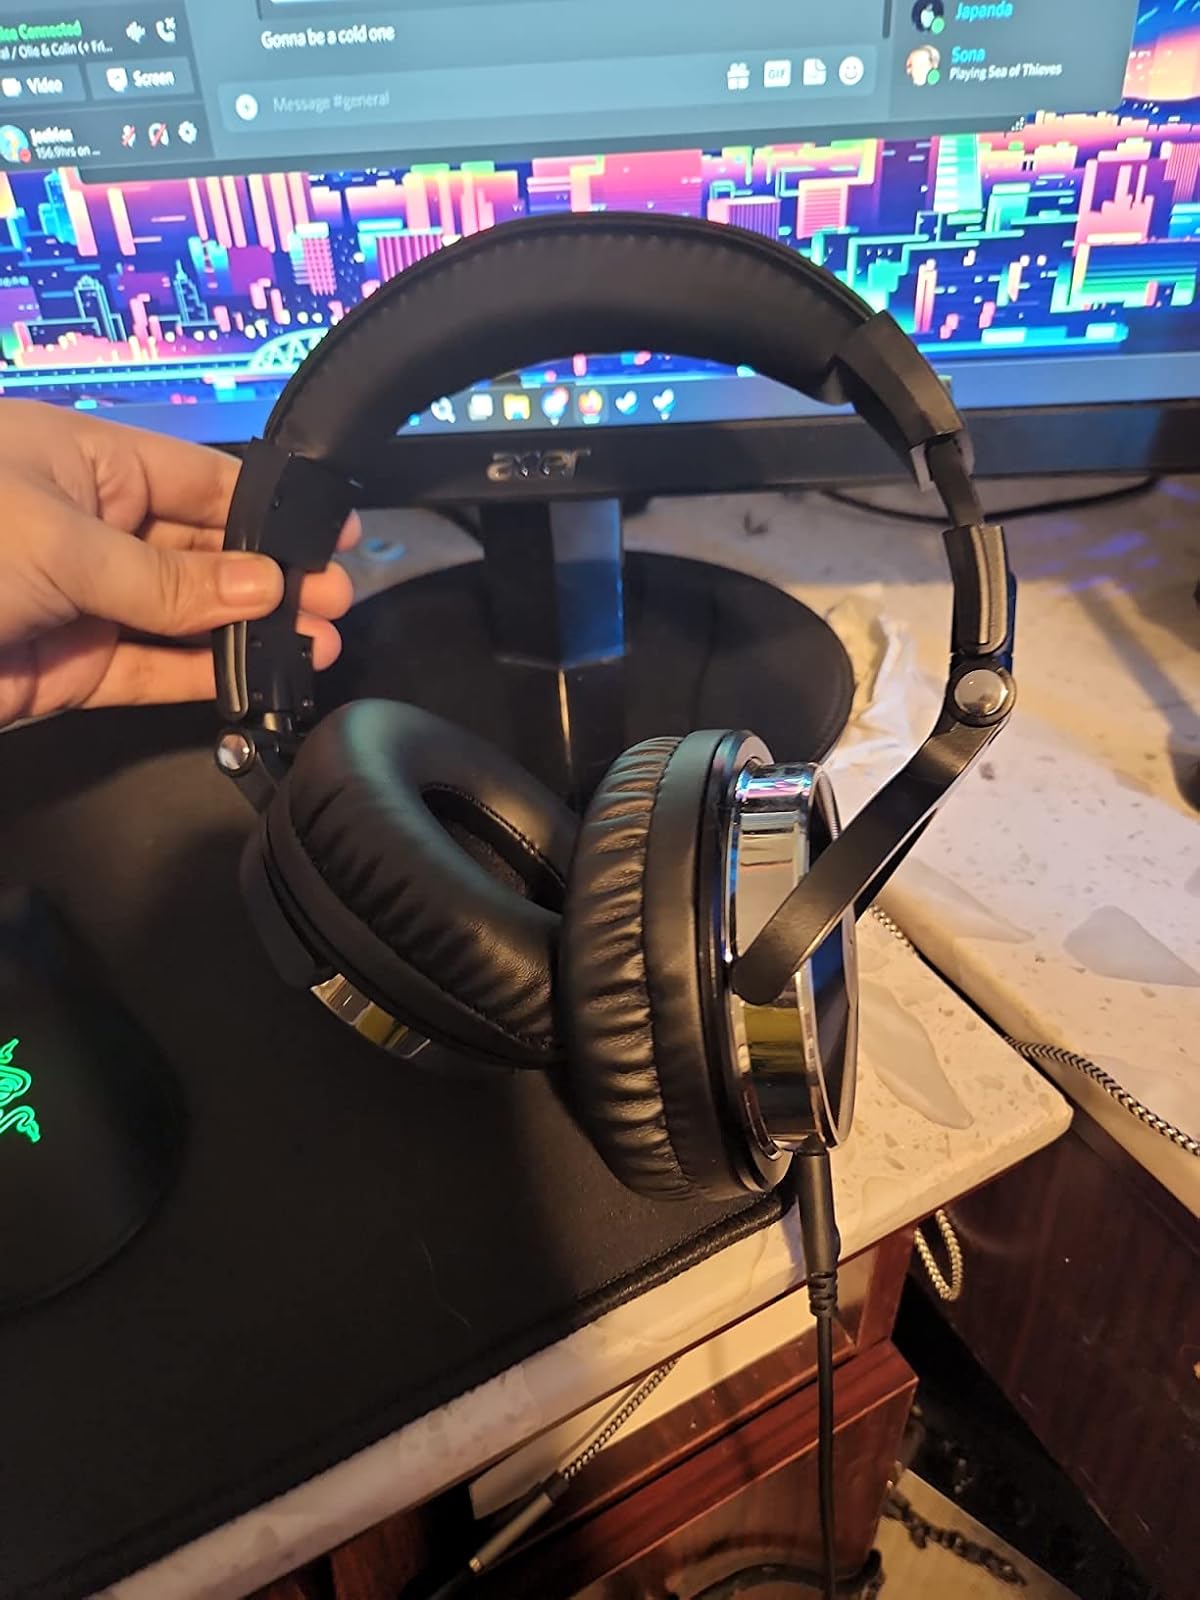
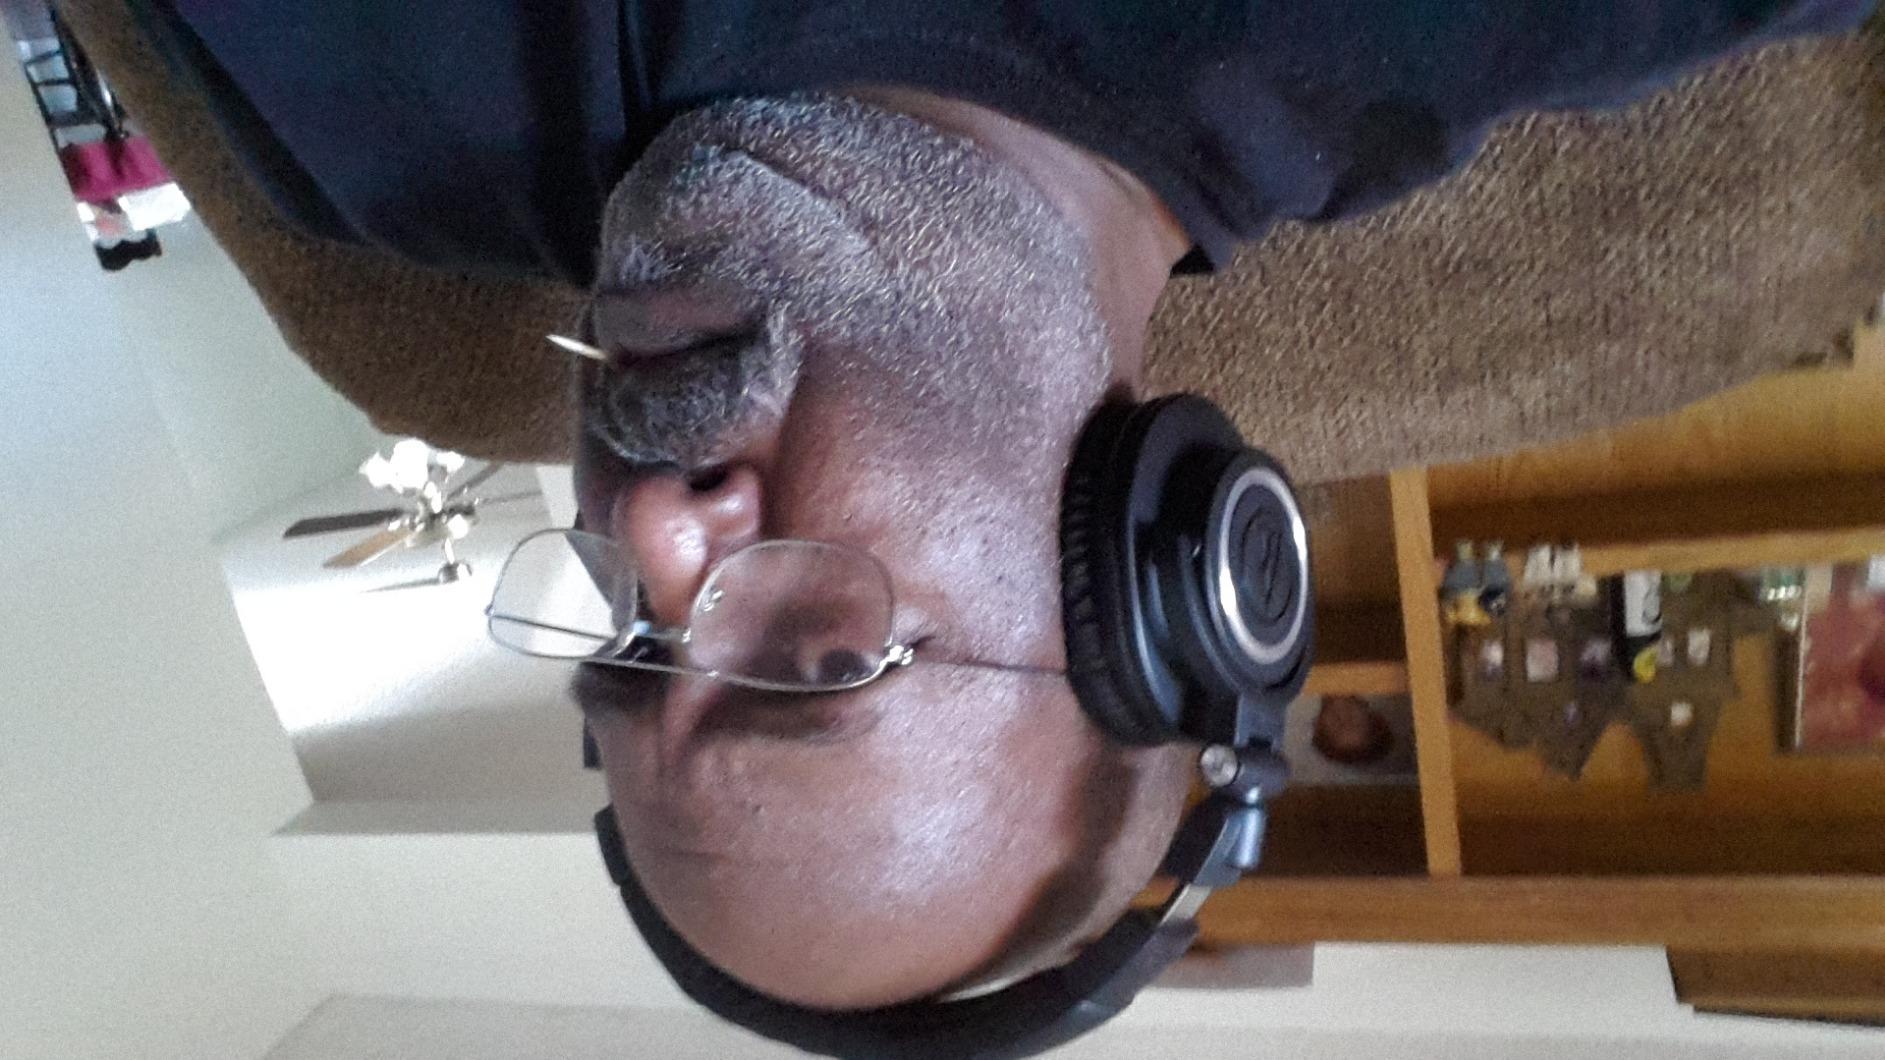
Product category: headphones
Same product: no